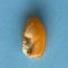
Maize quality: Good